Stephen Wight

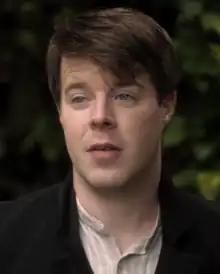
Wight in "The Paradise" 2012

Stephen Wight (born Stephen Gray) is an English actor. He won the Milton Shulman Award for Outstanding Newcomer at the Evening Standard Theatre Awards for his performances in "Don Juan in Soho" (2007) at the Donmar Warehouse, He was nominated for a Laurence Olivier Award for his performance in "Dealer's Choice" (2007).